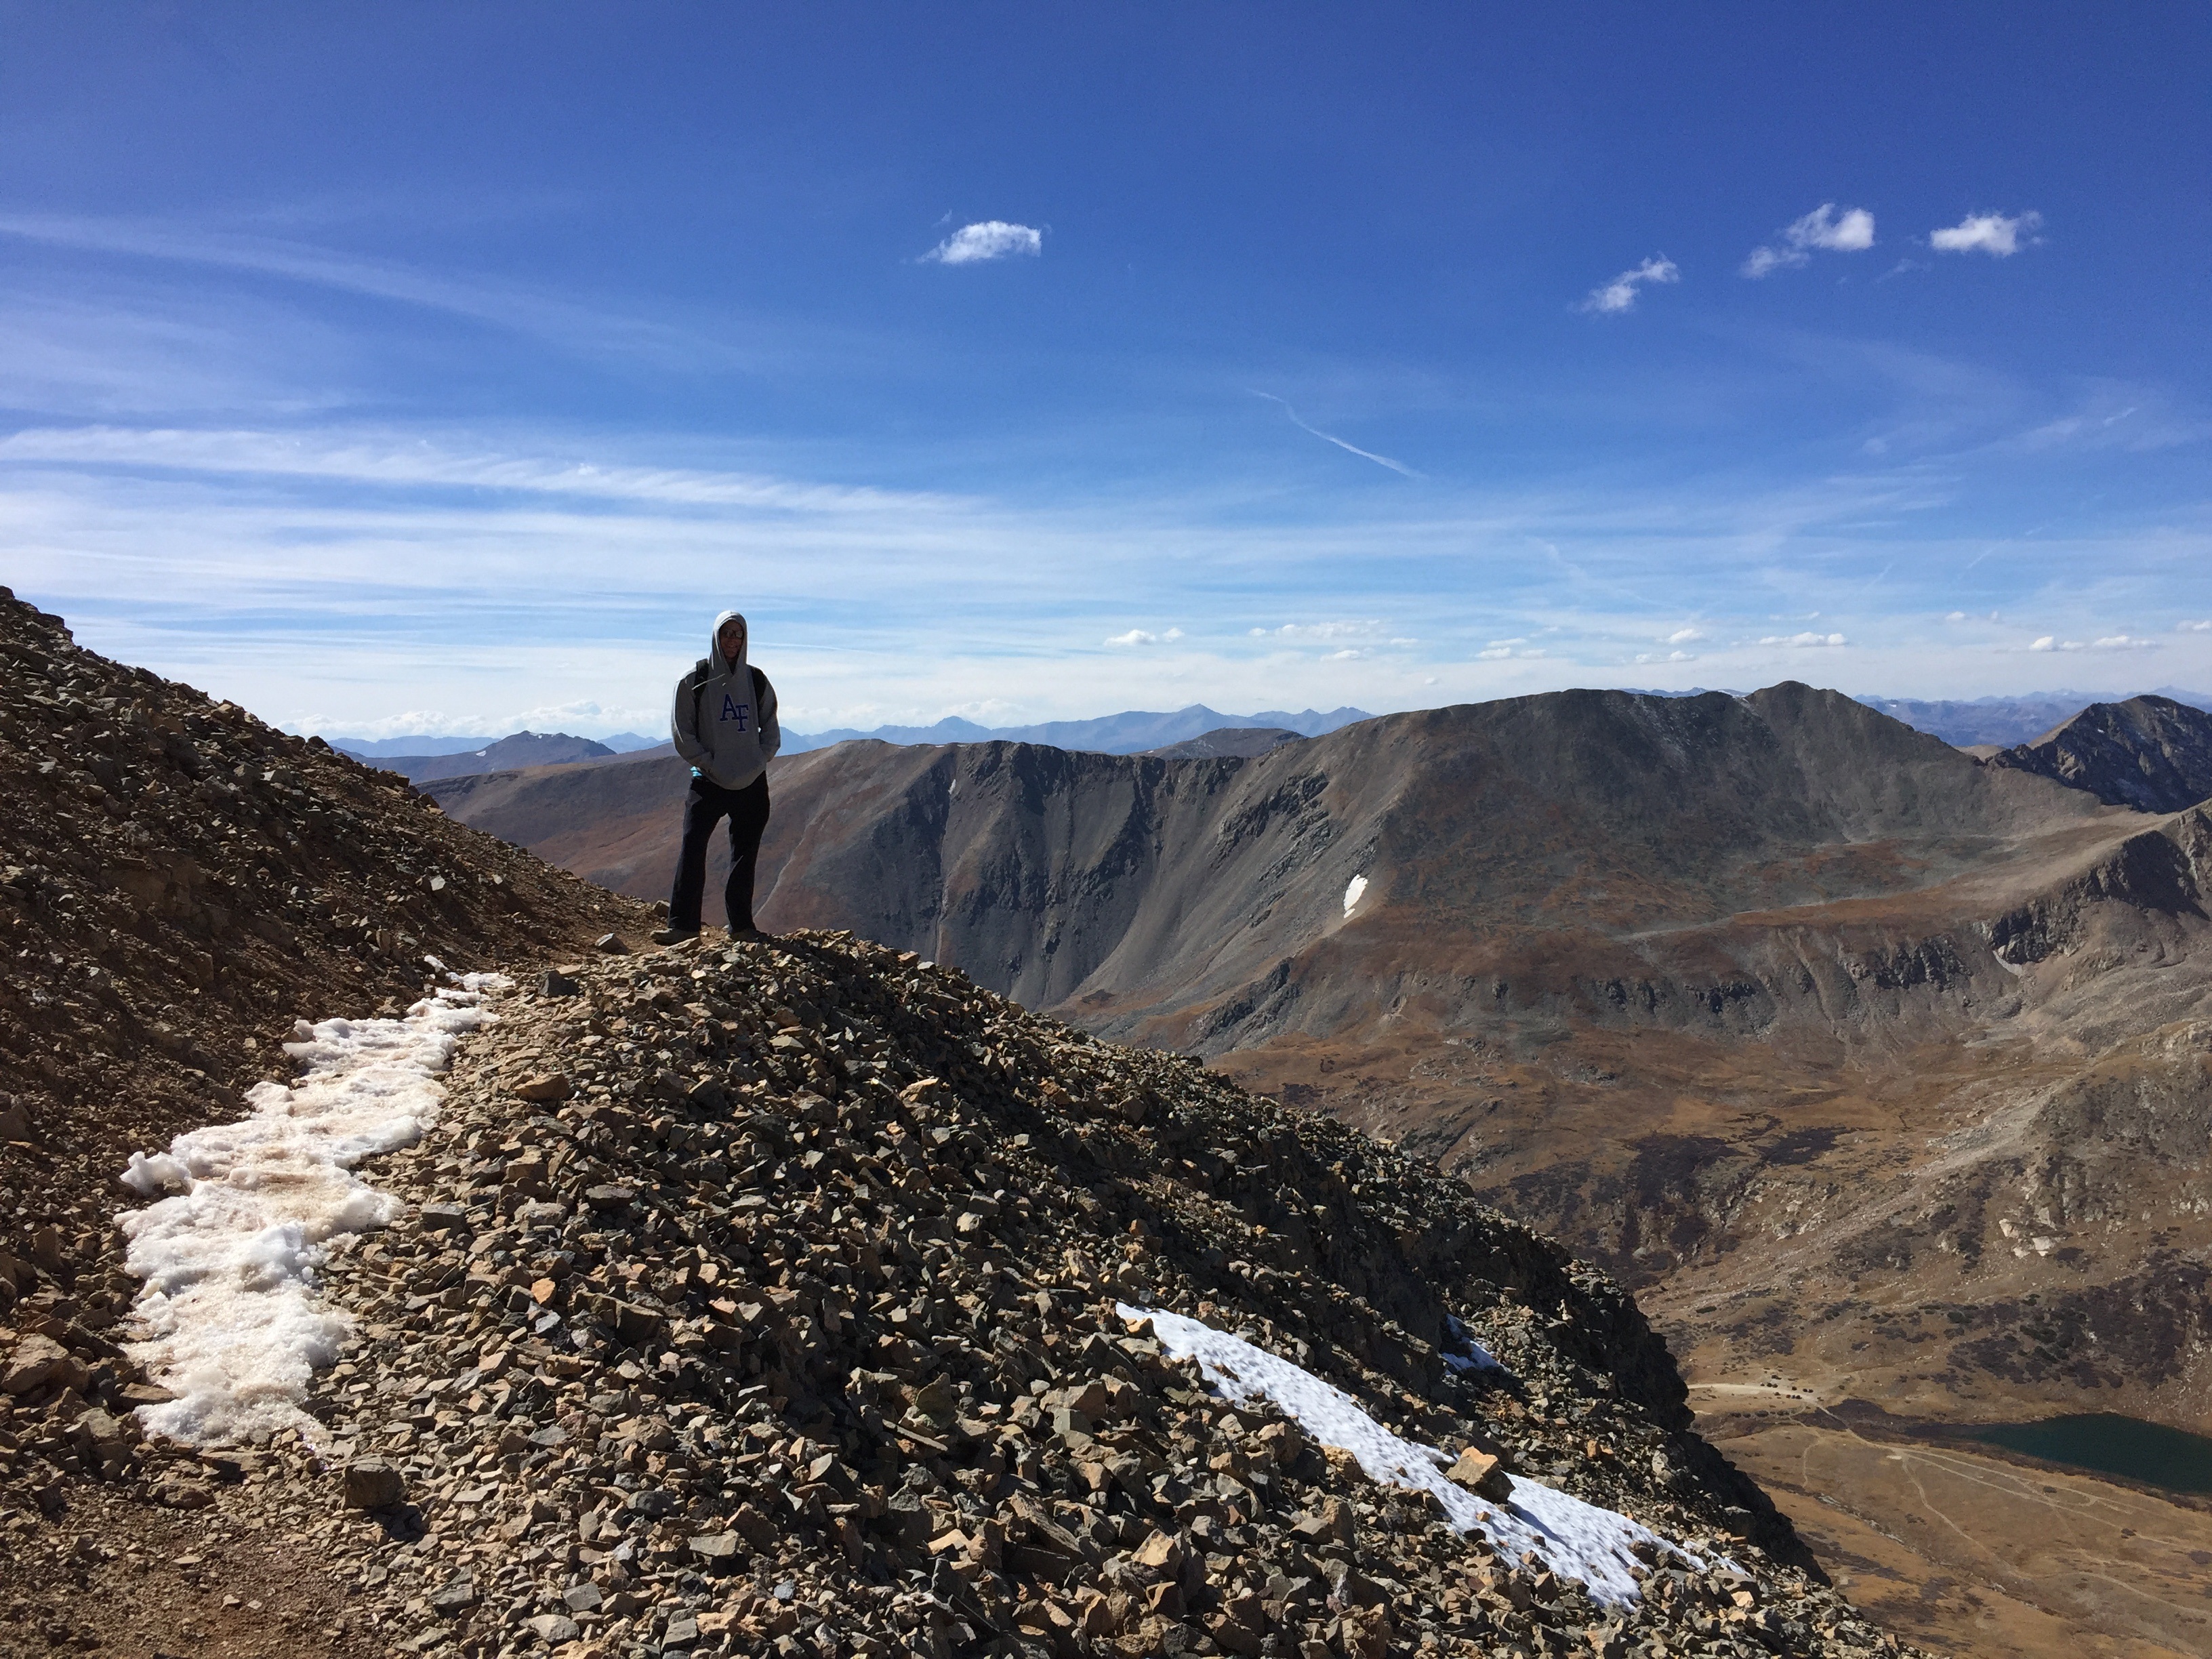
landscape, sea, rock, wilderness, walking, mountain, hiking, hill, adventure, mountain range, scenic, hike, freedom, mountain top, ridge, summit, mountaineering, outdoors, geology, colorado, sports, backpacking, plateau, fell, landform, accomplishment, achieve, confidence, conquer, geographical feature, mountainous landforms